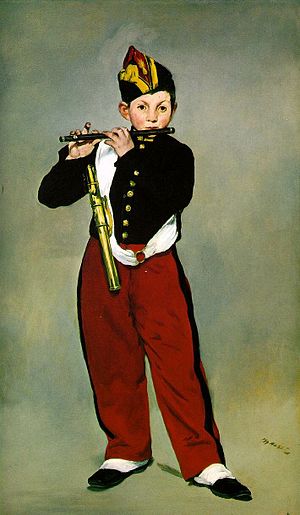
Marchfløjte
Edouard Manet: Ung fløjtenist, 1866
Marchfløjten er en fløjte som ligner en piccolofløjte og en tværfløjte. Man bruger den meget i et tambourkorps i gardeorkestre.